Question: Please indicate a possible affordance area of the apple that can be used for eating
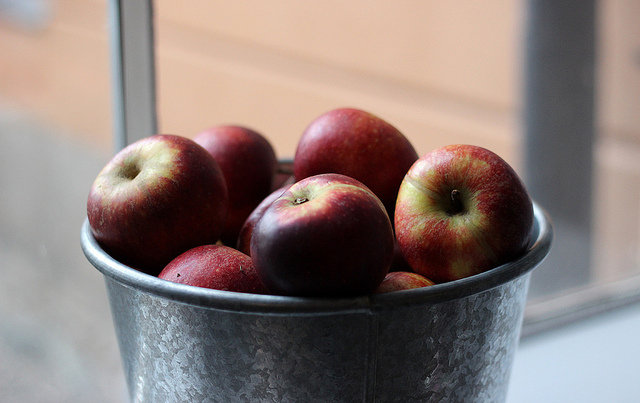
Answer: [252.5, 175, 397.5, 310]